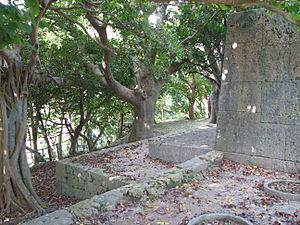
Le Sonohyan-utaki est un bosquet sacré d'arbres et de plantes de la religion ryūkyū indigène traditionnelle. Il se trouve dans l'enceinte du château de Shuri à Naha, à quelques pas de la porte Shureimon du château. Son utaki, ou plus précisément sa porte en pierre, fait partie d'un certain nombre de sites qui constituent l'ensemble du patrimoine mondial de l'UNESCO officiellement intitulé Sites Gusuku et biens culturels associés du royaume de Ryūkyū, et qui est désigné bien culturel important.